Geopyxis carbonaria

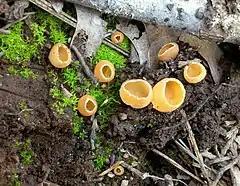
"Geopyxis vulcanalis" (pictured) has yellower coloration than "G. carbonaria".

The closely related vulcan elf cup ("Geopyxis vulcanalis") has a pale orange to yellowish fruitbody that is deeply cup shaped before flattening in maturity, and its crushed flesh often has an odor of sulfur. It may be distinguished microscopically by its paraphyses, which lack the orange-brown granules characteristic of "G. carbonaria". It also has larger spores, measuring 14–22 by 8–11 μm. Unlike "G. carbonaria", it grows on substrates other than burned wood, including mosses, and needle duff. "Tarzetta cupularis", which grows habitats similar to "G. carbonaria", is distinguished microscopically by its spores that contain two oil droplets. "Tarzetta catinus" is also similar. Other genera with similar species with which "G. carbonaria" may be confused include "Aleuria", "Anthracobia", "Caloscypha", "Melastiza", "Pithya", and "Sowerbyella".